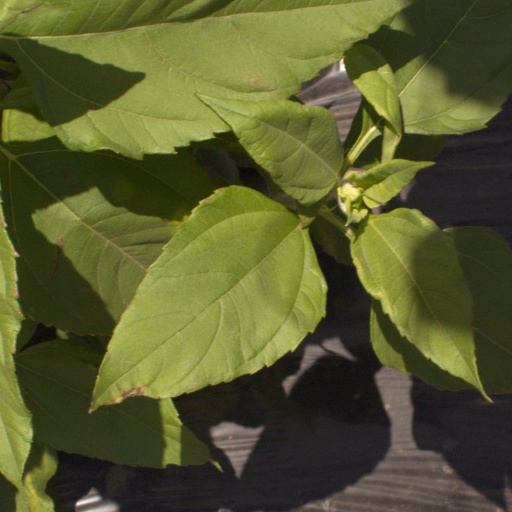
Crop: Jerusalem artichoke